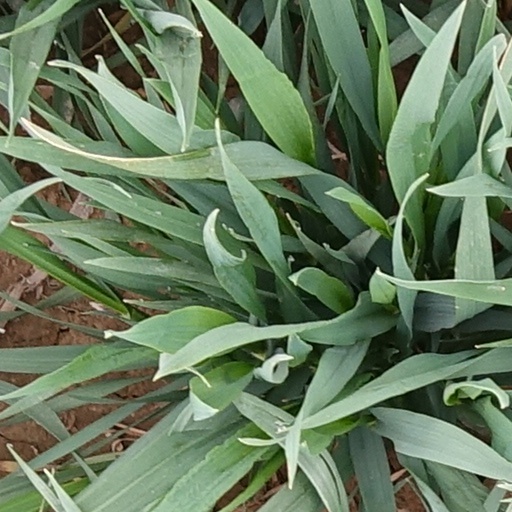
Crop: wheat